Alfred James Hipkins

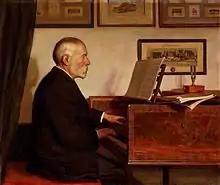
Painting of A.J. Hipkins by his daughter Edith

Hipkins married in October 1850 and the marriage produced a son John, who became a noted wood-engraver, and a daughter Edith, who became a highly successful portrait painter.